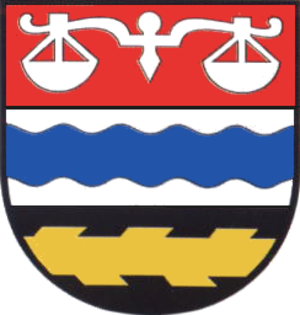
Frankenroda est une commune allemande de l'arrondissement de Wartburg, Land de Thuringe.